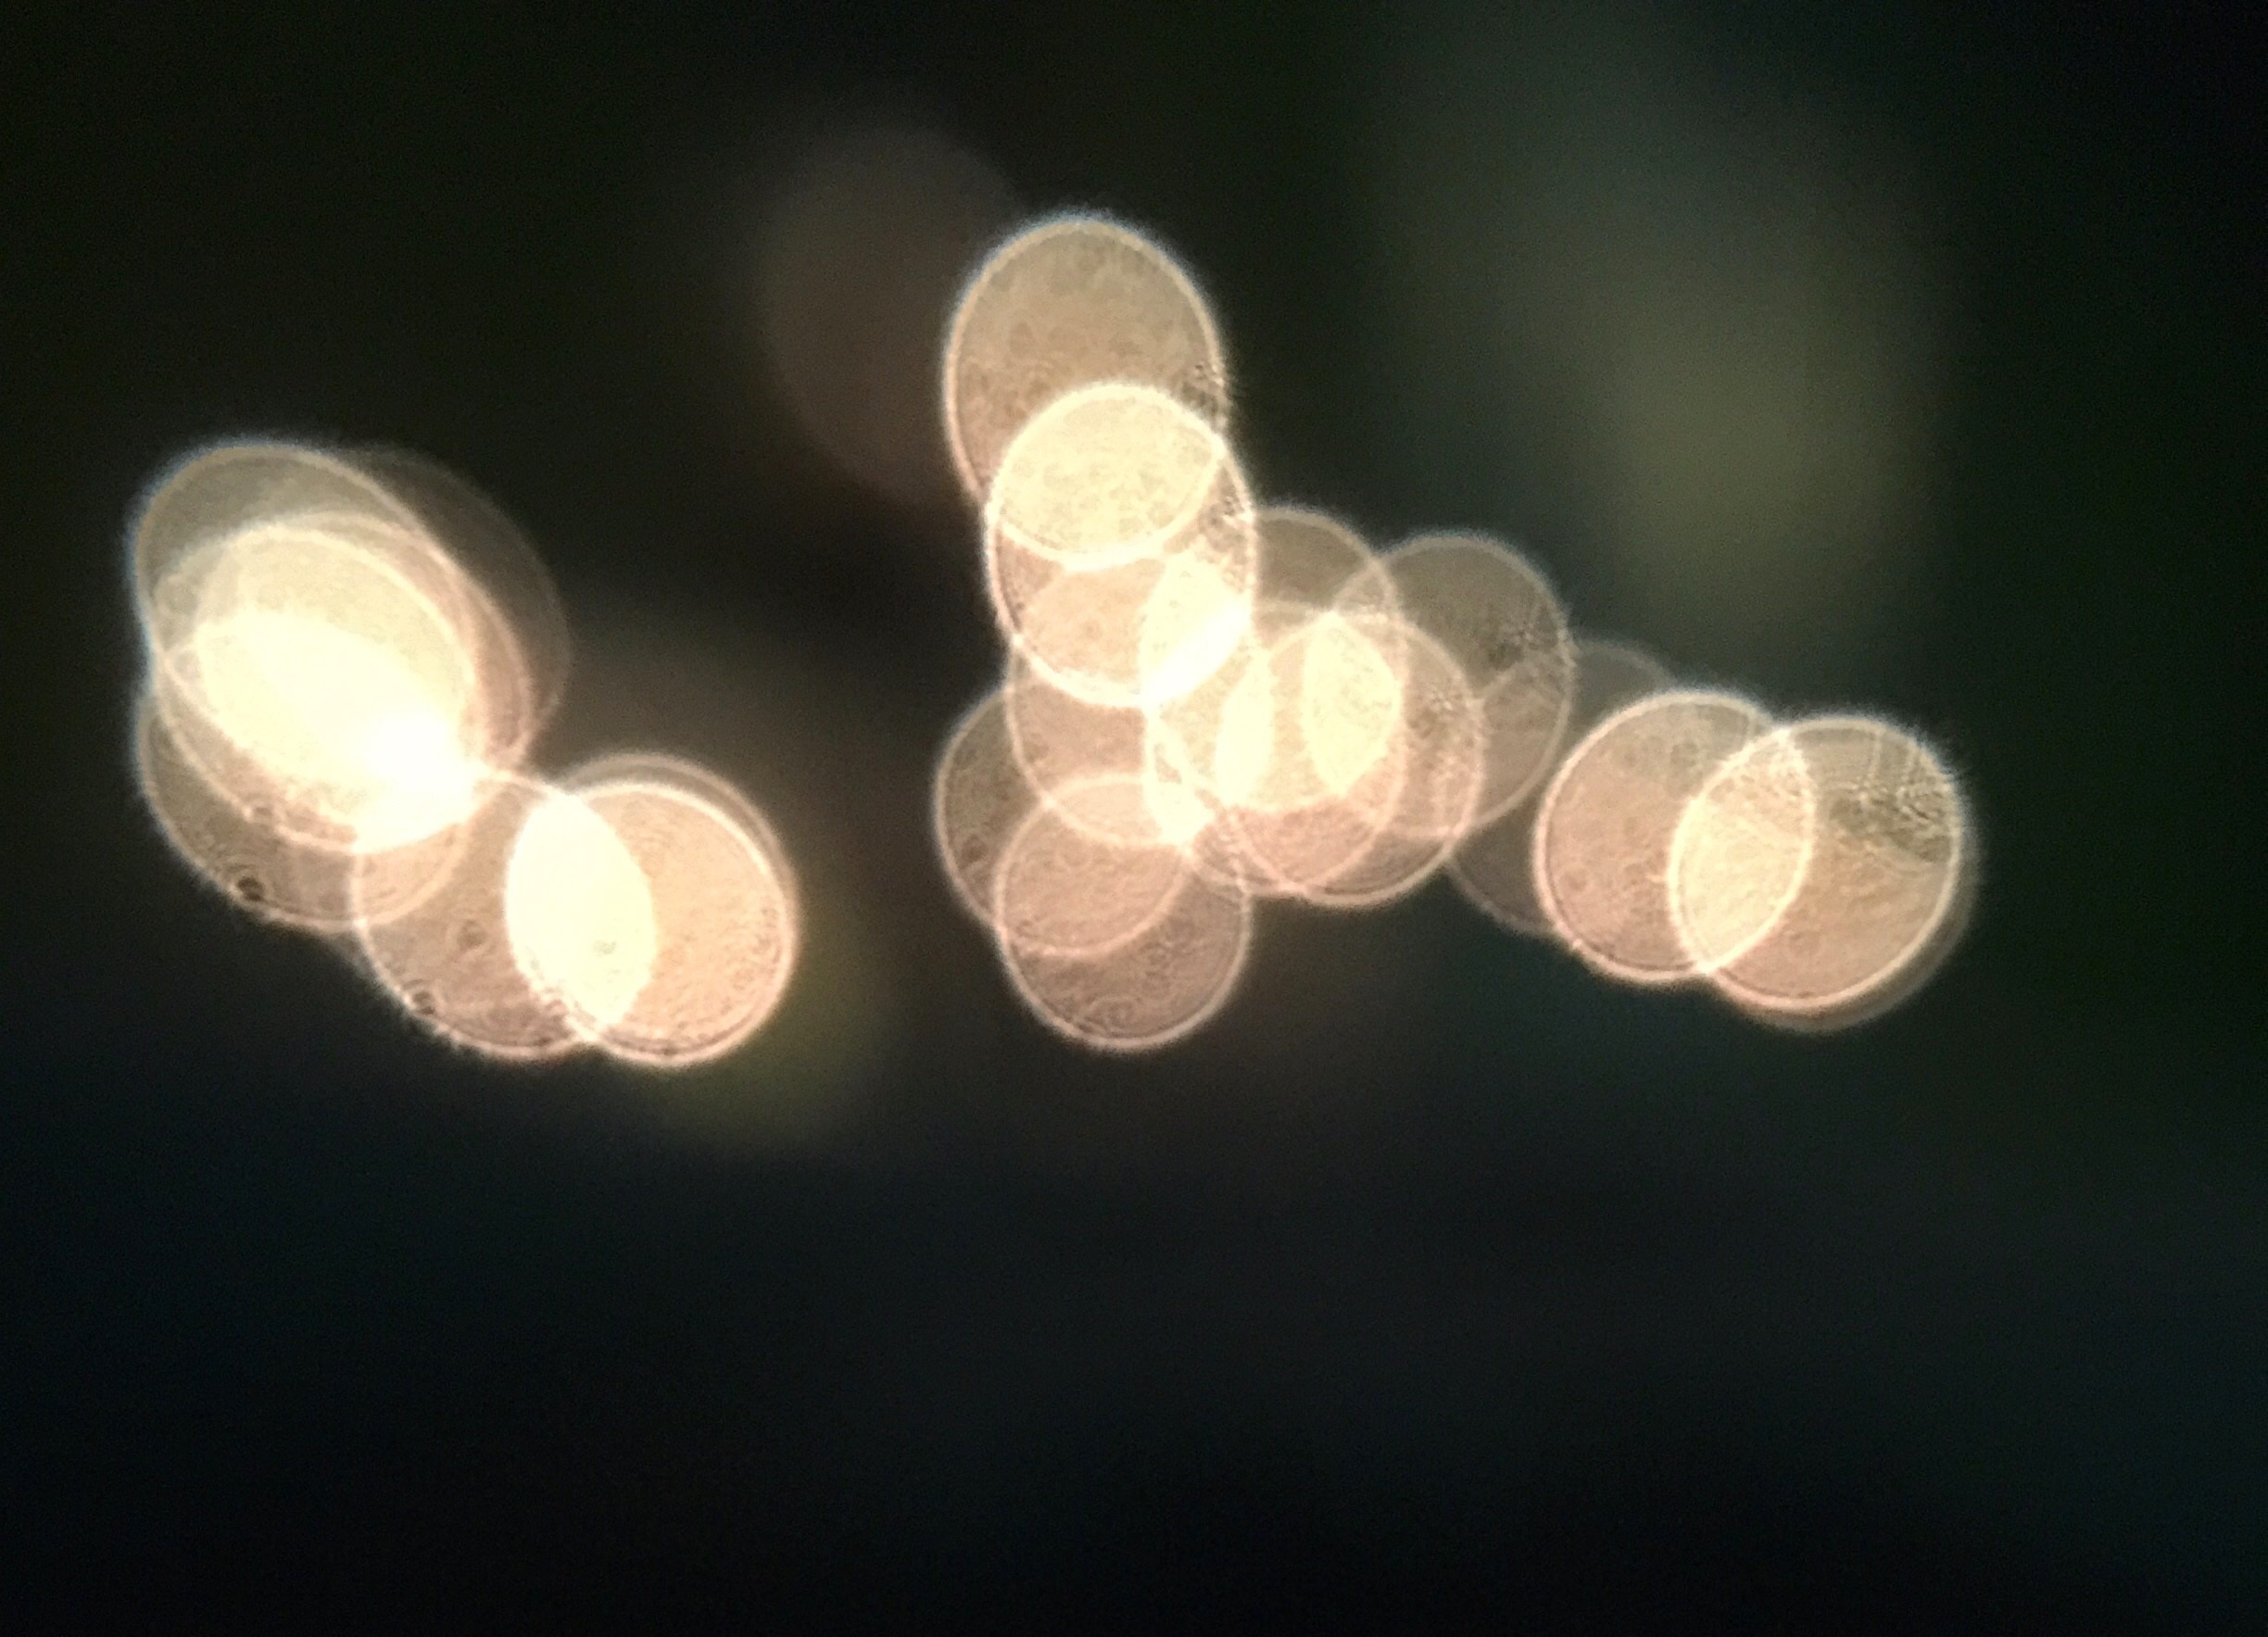
light, lighting, circle, light fixture, organ, macro photography, incandescent light bulb